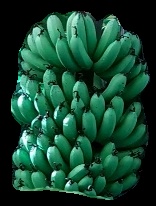
Variety: pachbale
Grade: grade1